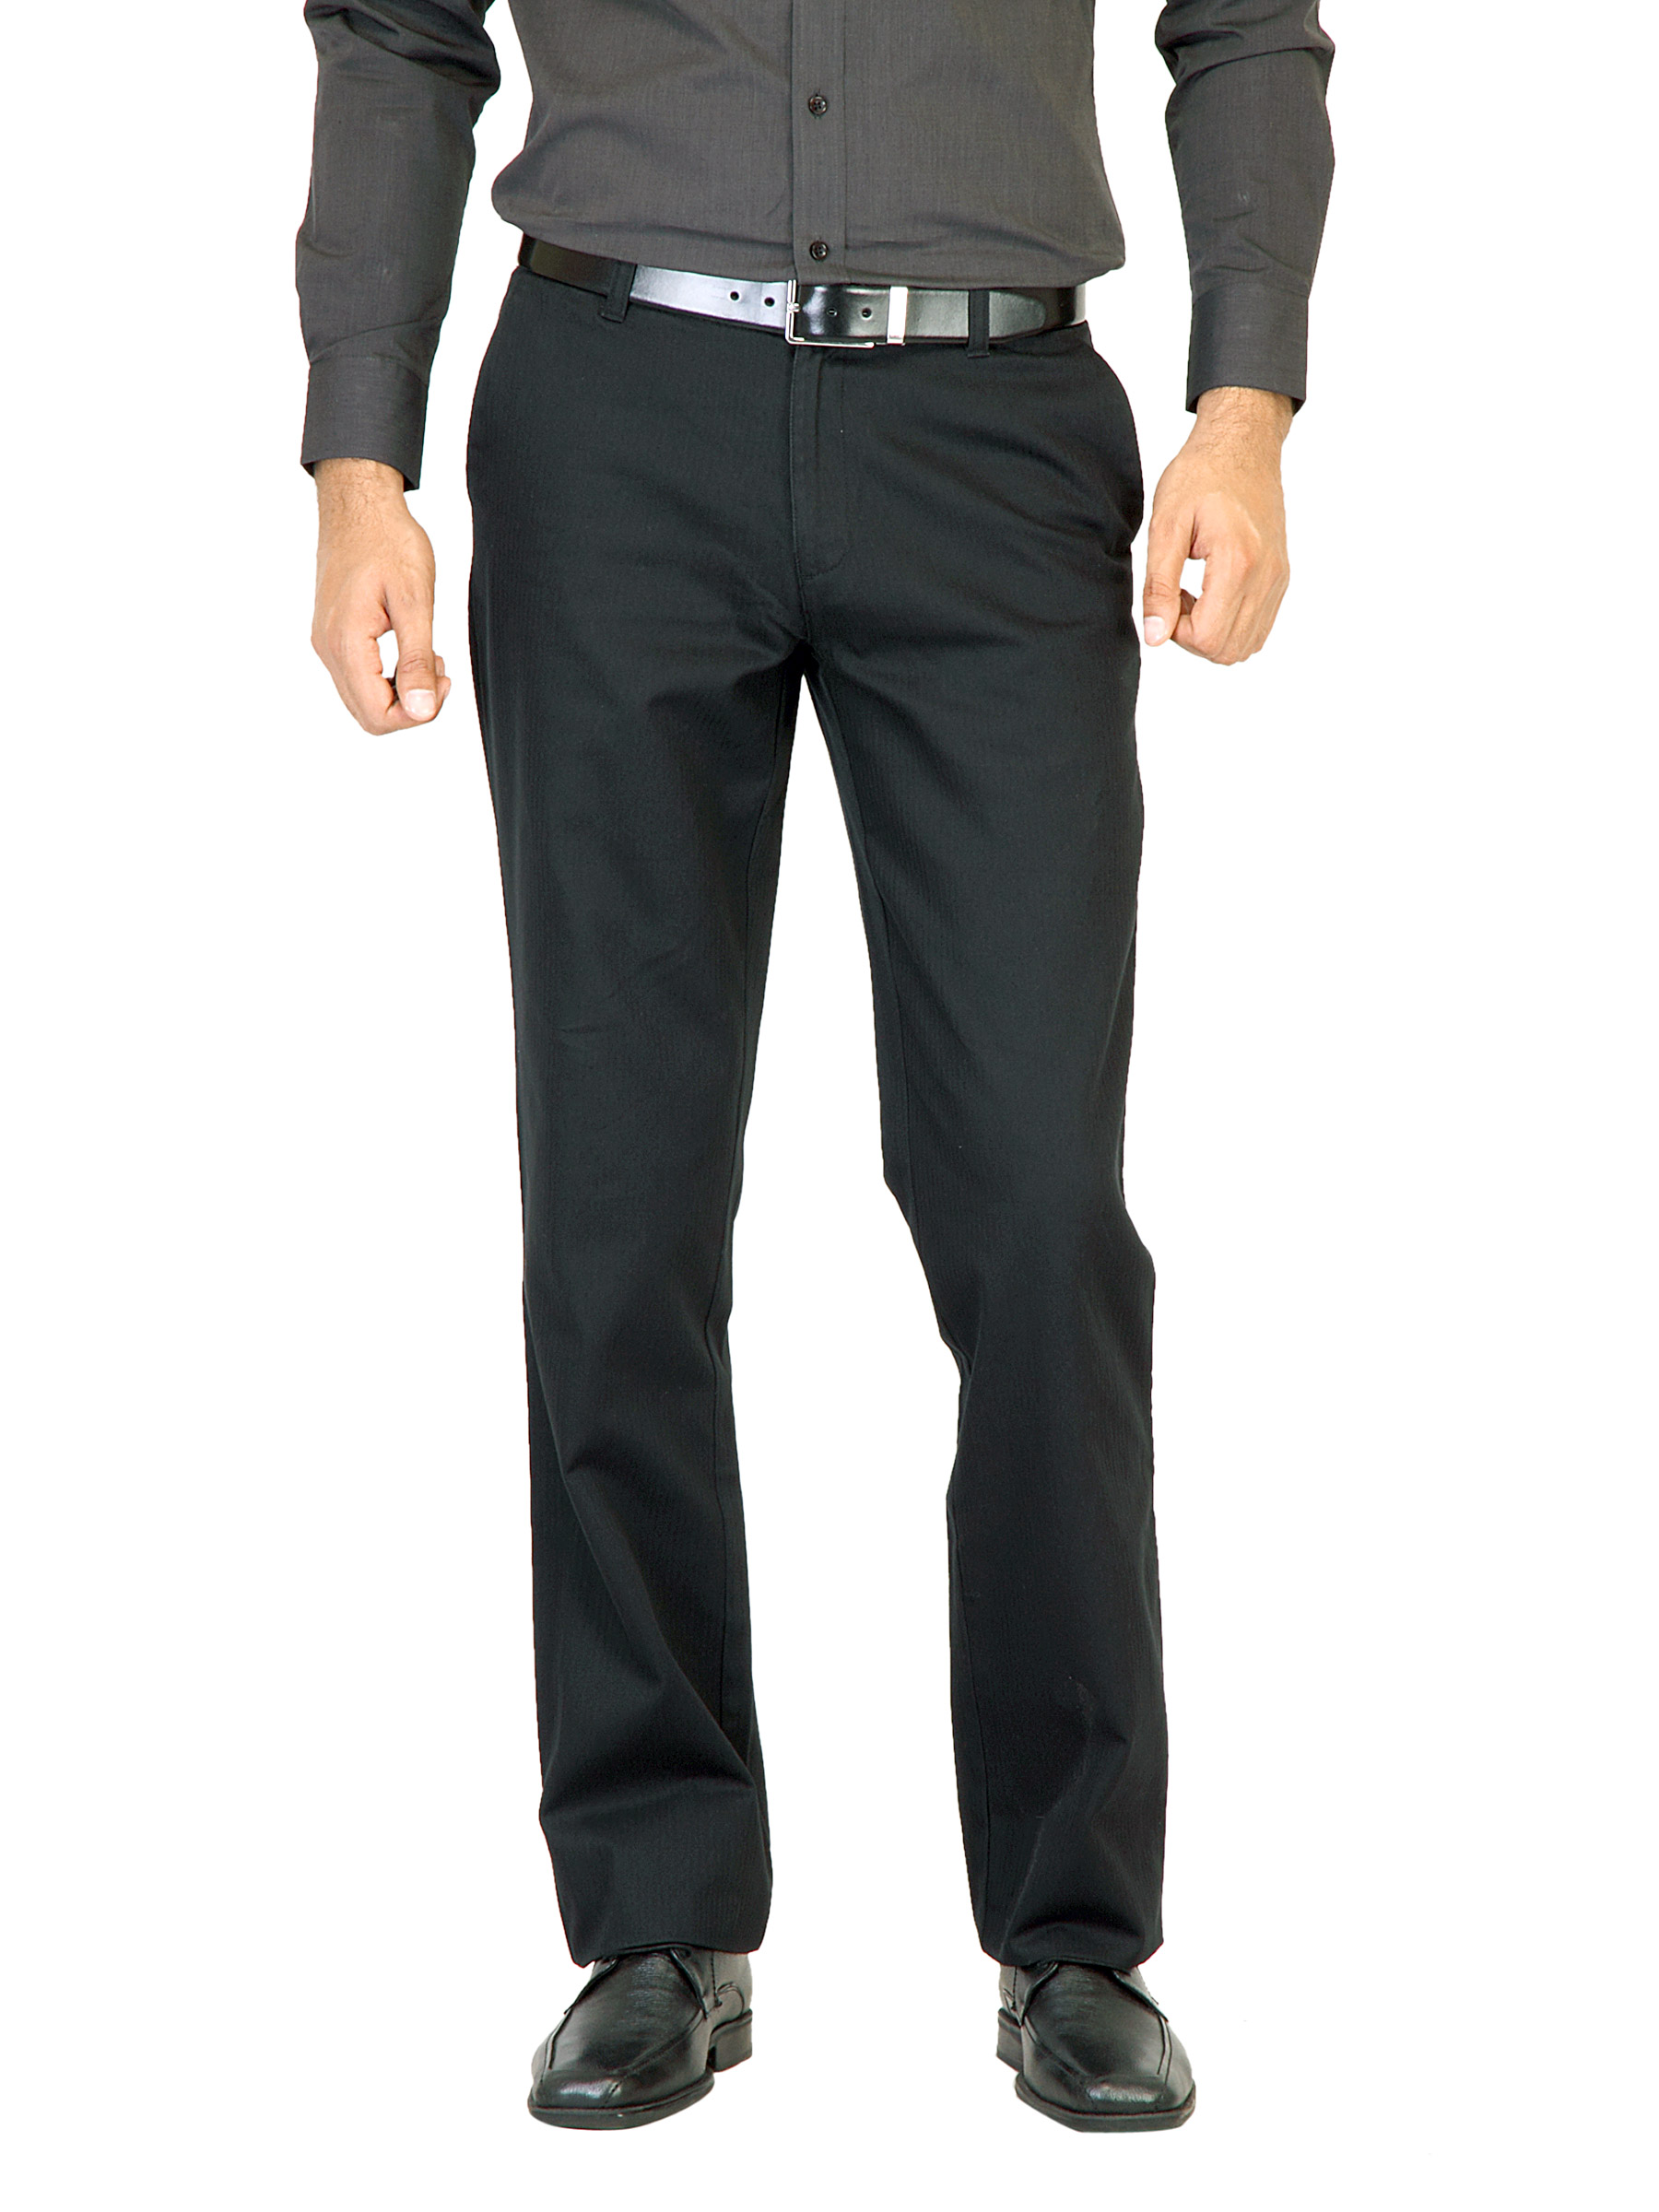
Belmonte Men Solid Black Trousers
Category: Apparel / Bottomwear / Trousers
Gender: Men
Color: Black
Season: Fall 2011
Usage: Formal